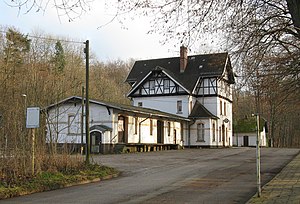
Gadebusch / Galleri
Gadebusch er en by og kommune i det nordøstlige Tyskland, beliggende under Landkreis Nordwestmecklenburg i delstaten Mecklenburg-Vorpommern. Den ligger mellem Lübeck og Schwerin.